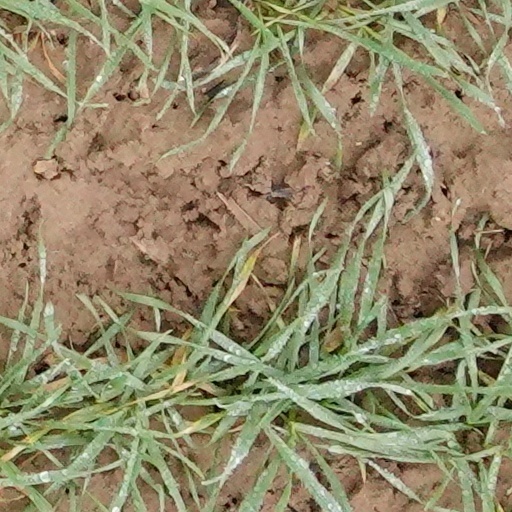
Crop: wheat